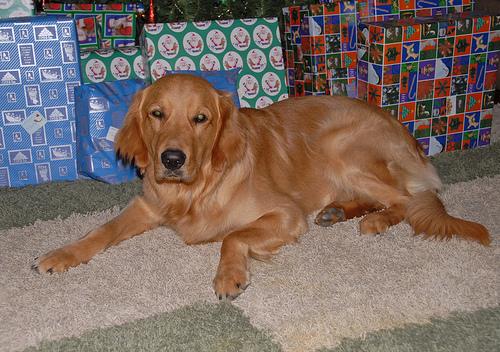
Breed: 5355-n000126-golden_retriever